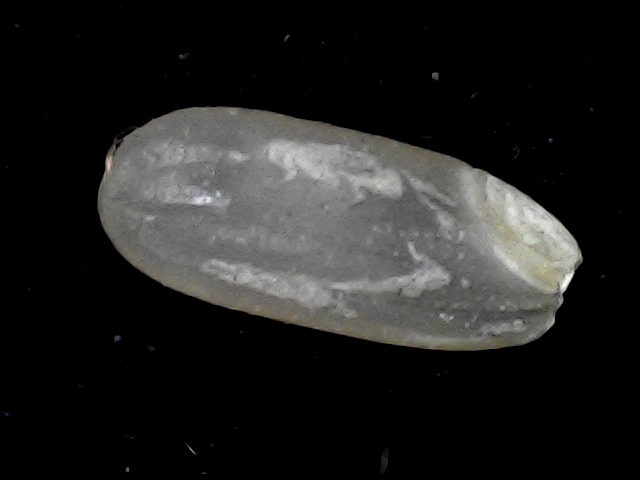
Rice variety: BR22